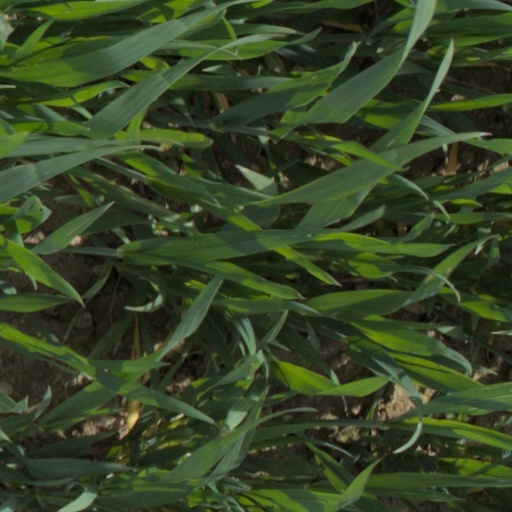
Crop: wheat